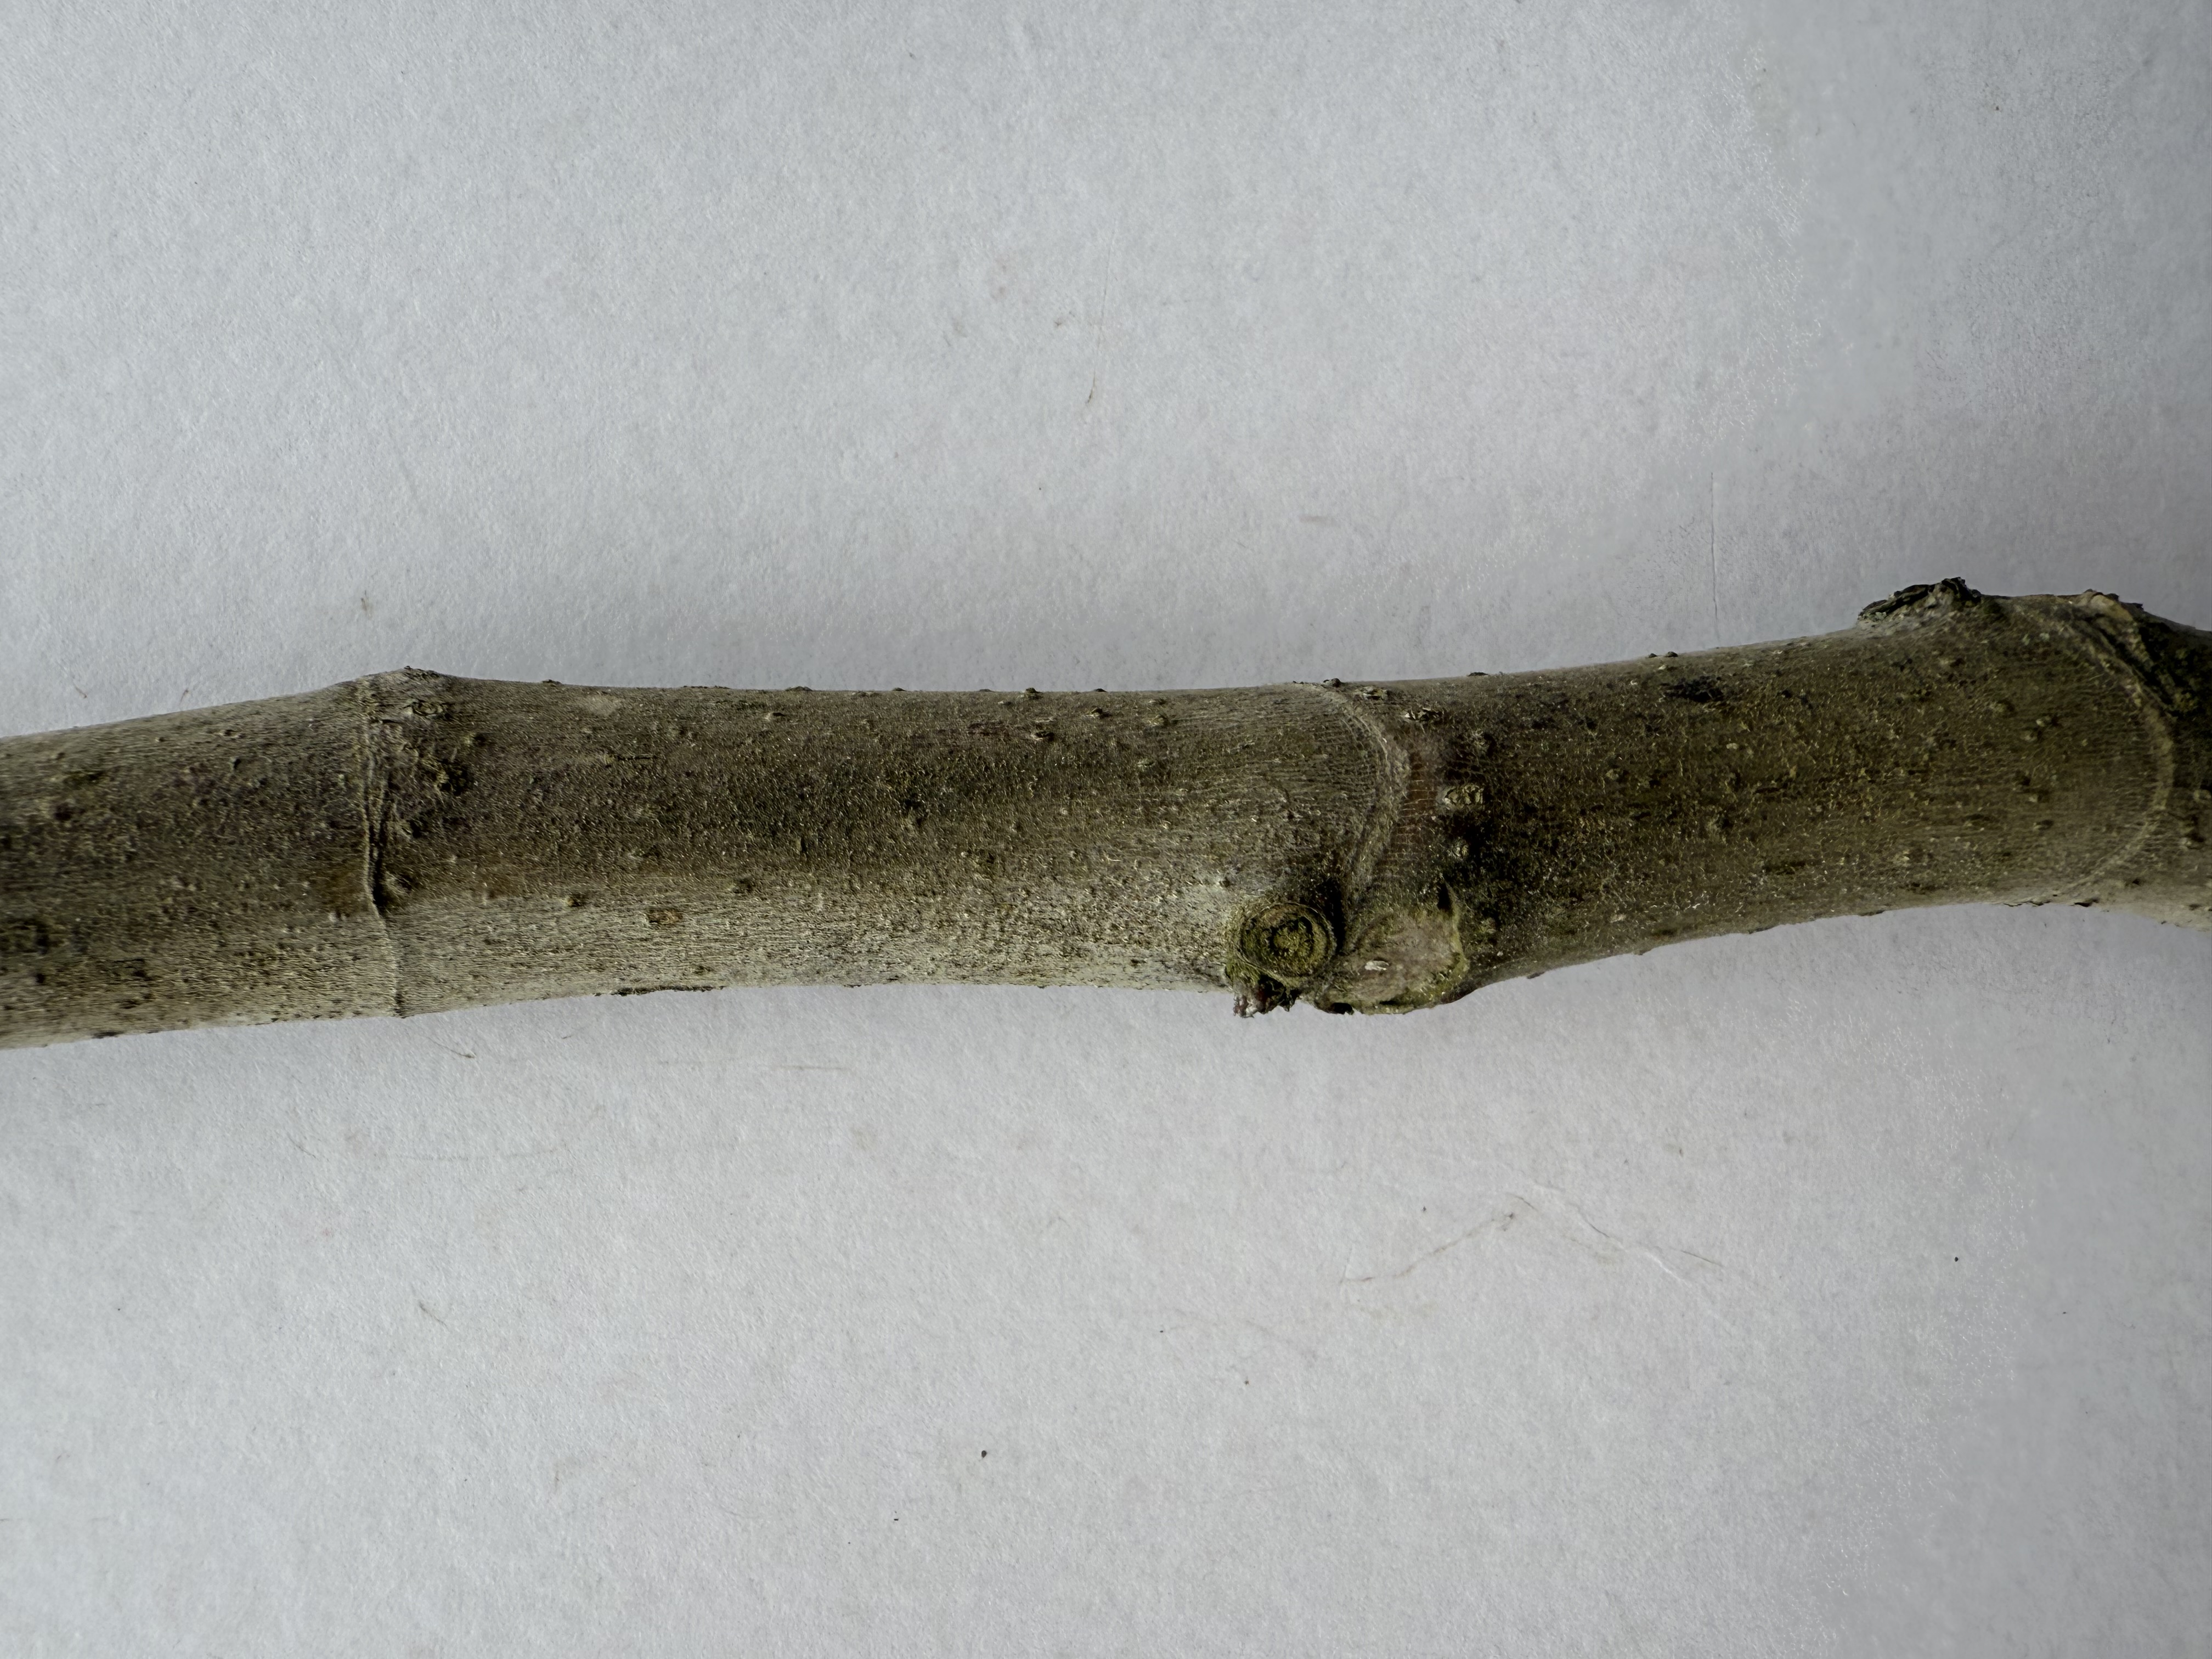
Variety: Black Fig